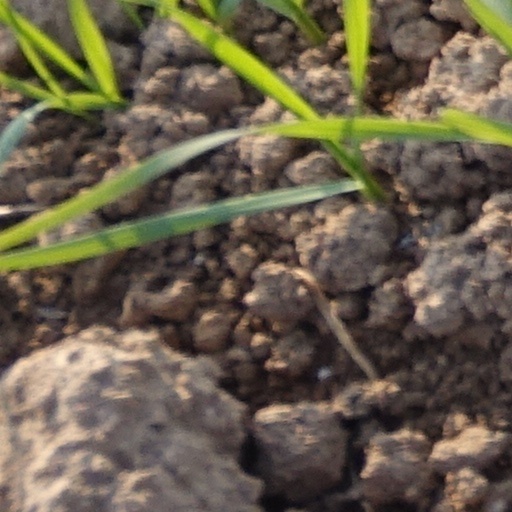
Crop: wheat